Kollannur

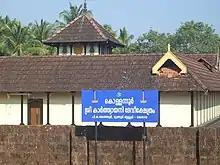
Kollannur Bhagawathy Temple

The Kollanoor, Kollanore or Kollannur is widely known Saint Thomas Christian family name. They originated in and around Palayoor, a village near Chavakkad in Thrissur District in Kerala, India and many migrated to Kunnamkulam.